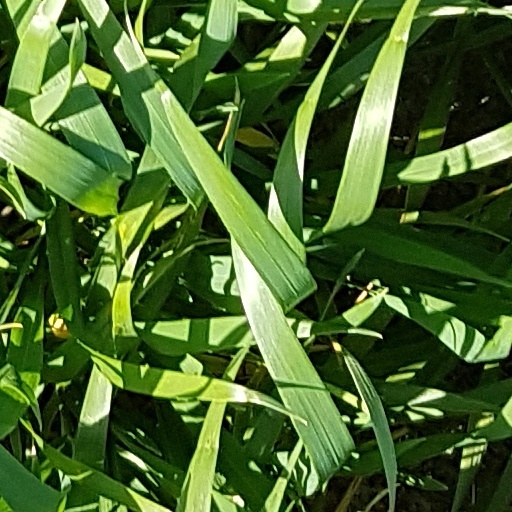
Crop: wheat